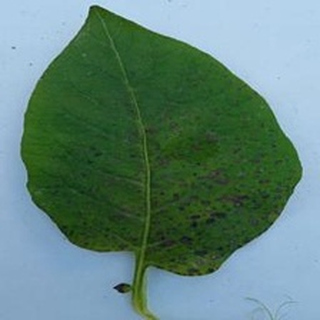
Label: potato_early_blight